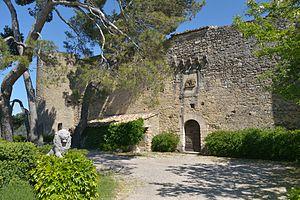
le château
Ménerbes est une commune française située dans le département de Vaucluse, en région Provence-Alpes-Côte d'Azur. Ses habitants sont appelés les Ménerbiens.